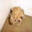
Label: frog